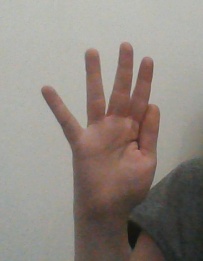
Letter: sheen